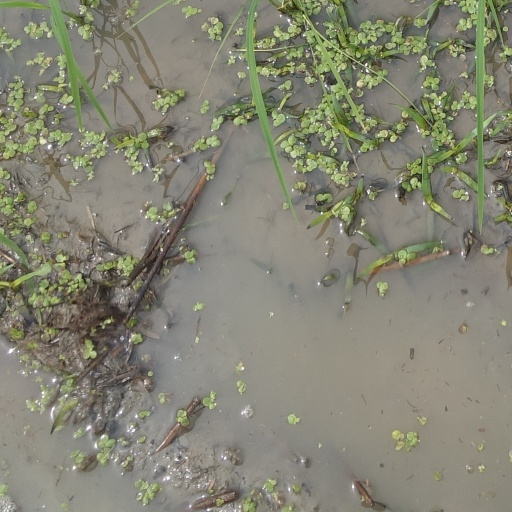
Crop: rice